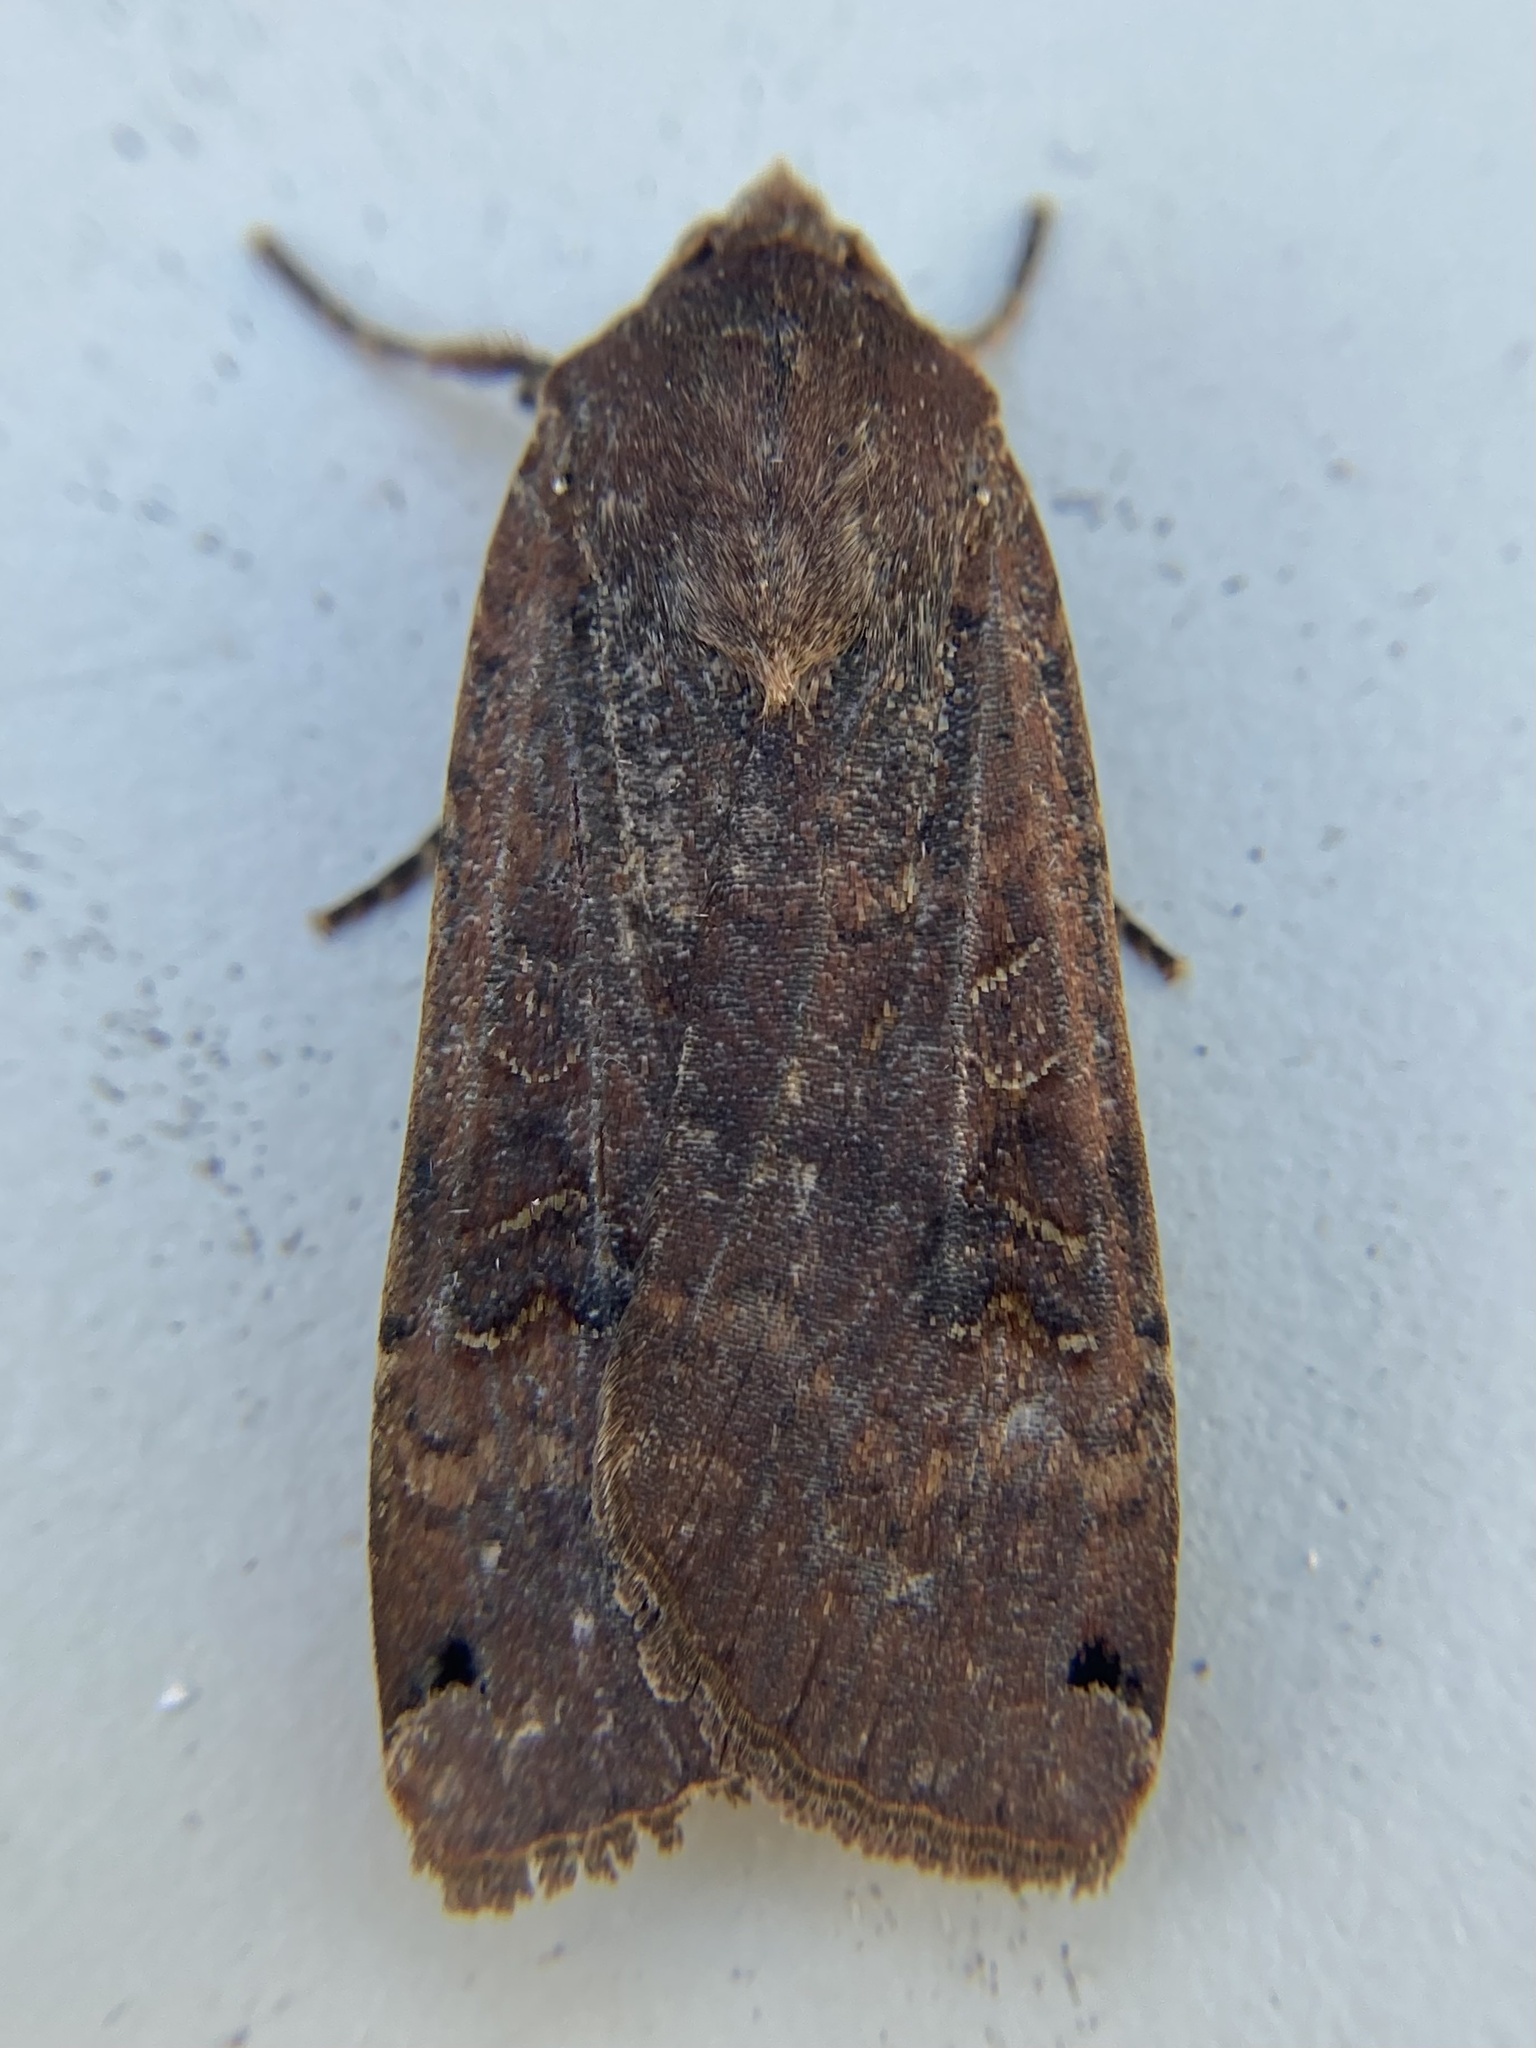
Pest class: cutworms